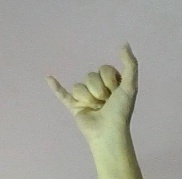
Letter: ya